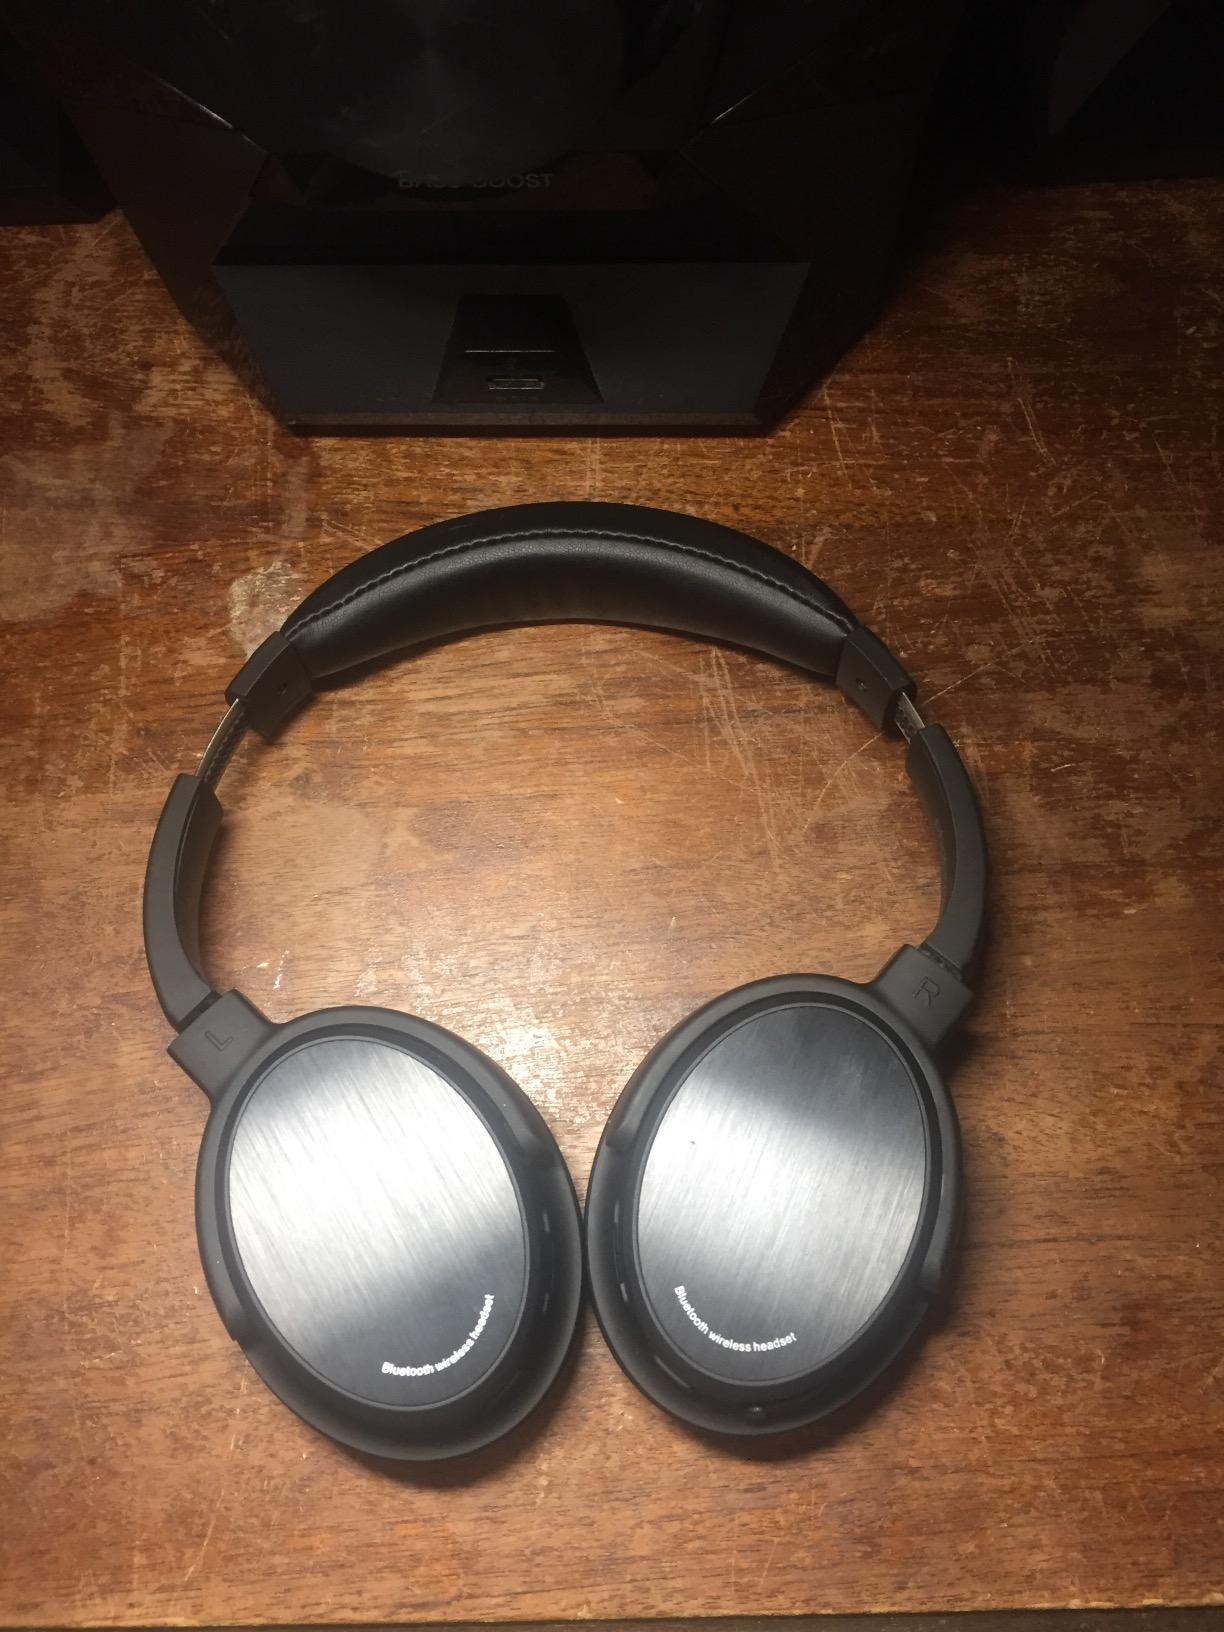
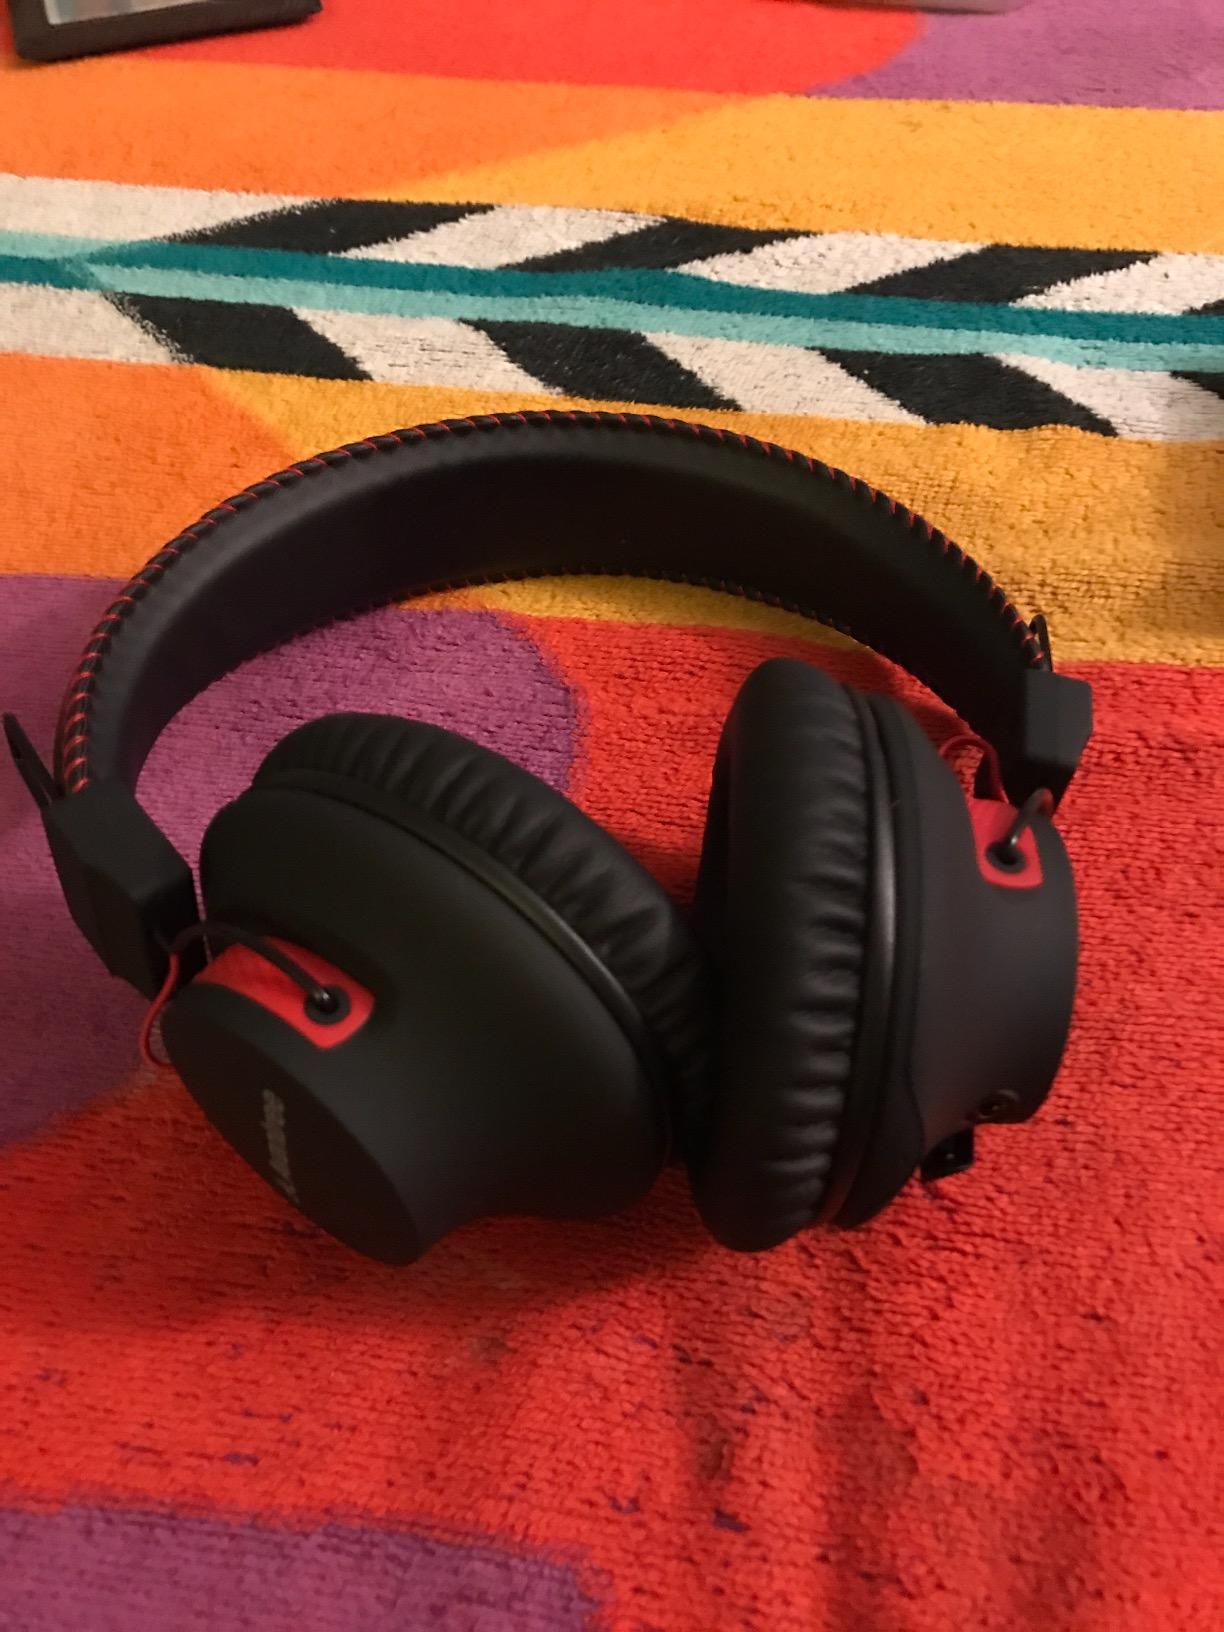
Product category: headphones
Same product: no